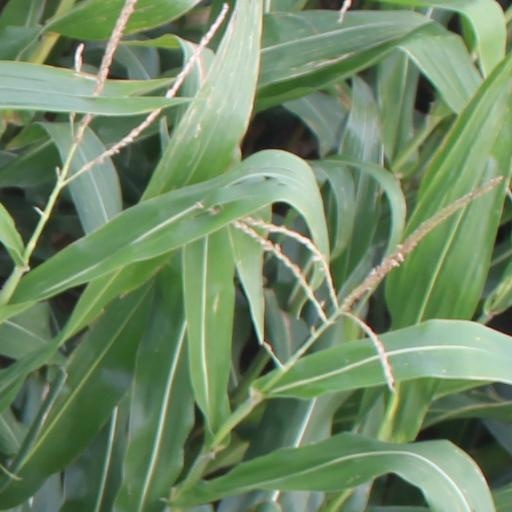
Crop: maize; corn